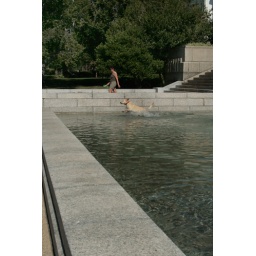
dog playing in the water